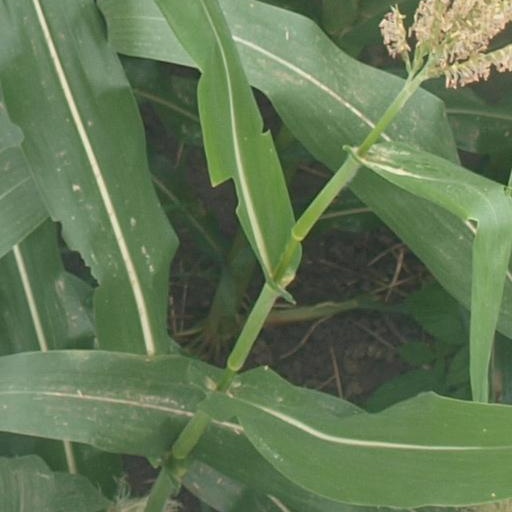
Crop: maize; corn